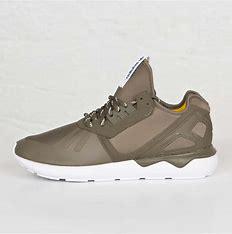
Brand: Adidas
Model: Tubular Runner